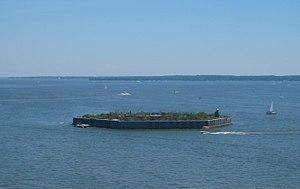
Le phare de Fort Caroll est un phare abandonné situé sur le mur de Fort Carroll, dans la rivière de Patapsco en baie de Chesapeake dans le Comté de Baltimore, Maryland. Il se trouve juste au sud-est de Francis Scott Key Bridge.